Matthew 5:43

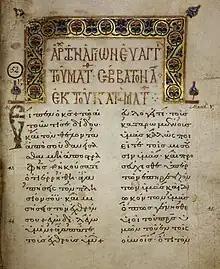
The Greek text of Matthew 5:42-45 with a decorated headpiece in Folio 51 recto of Lectionary 240 (12th century)

In the King James Version of the Bible the text reads: